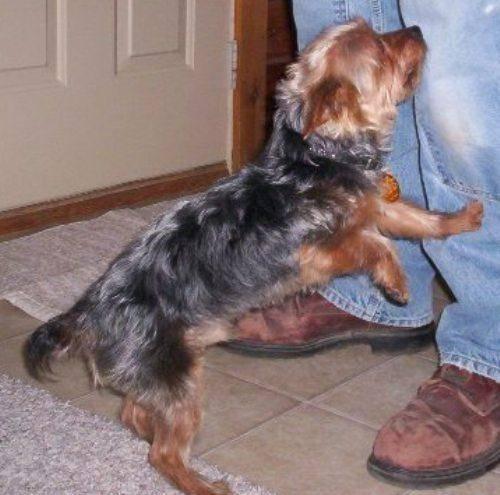
dog